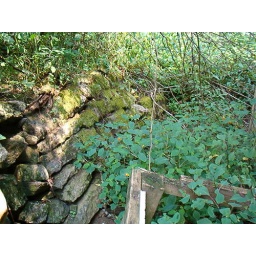
This wall is behind the old Freeman house in Betty Cove.